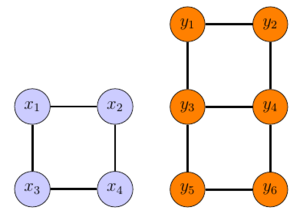
Two structures to explain EF games. The first structure is a square. The second is made up of two adjacent squares.
En logique mathématique, et notamment en théorie des modèles finis, le jeu d'Ehrenfeucht-Fraïssé est une technique pour déterminer si deux structures sont élémentairement équivalentes, c'est-à-dire savoir si elles satisfont les mêmes énoncés de logique du premier ordre. Son nom provient des mathématiciens Andrzej Ehrenfeucht et Roland Fraïssé. La principale application du jeu d'Ehrenfeucht-Fraïssé est de prouver que certaines propriétés ne sont pas exprimables en logique du premier ordre. Cet usage est d'une importance particulière en théorie des modèles finis et dans ses applications informatiques, comme en vérification de modèles et en théorie des bases de données, puisque les jeux d'Ehrenfeucht-Fraïssé sont l'une des rares techniques de la théorie des modèles qui restent valables dans le contexte de modèles finis. Les autres techniques de preuve pour prouver que des énoncés sont inexprimables, tels que le théorème de compacité, ne s'appliquent pas dans les modèles finis.